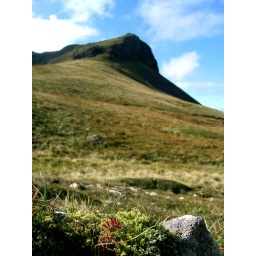
Hebrides: Orval on Rhum. Plenty of red deer, mountain goats and grouse in this area. Also rife with ticks.